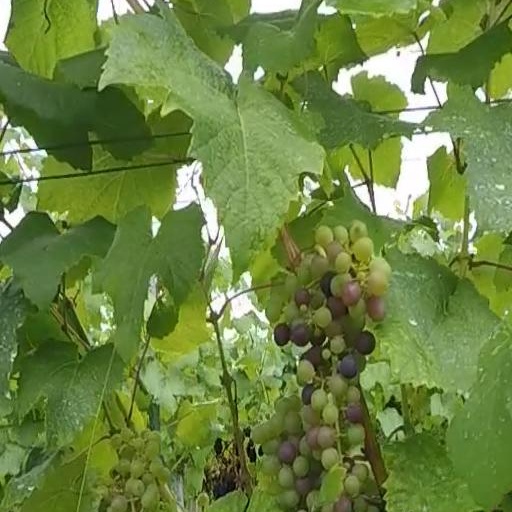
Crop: grape